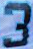
Number: 3